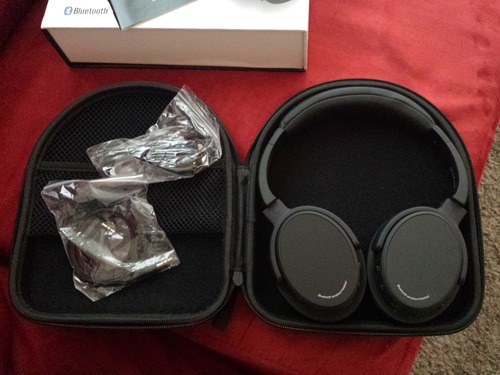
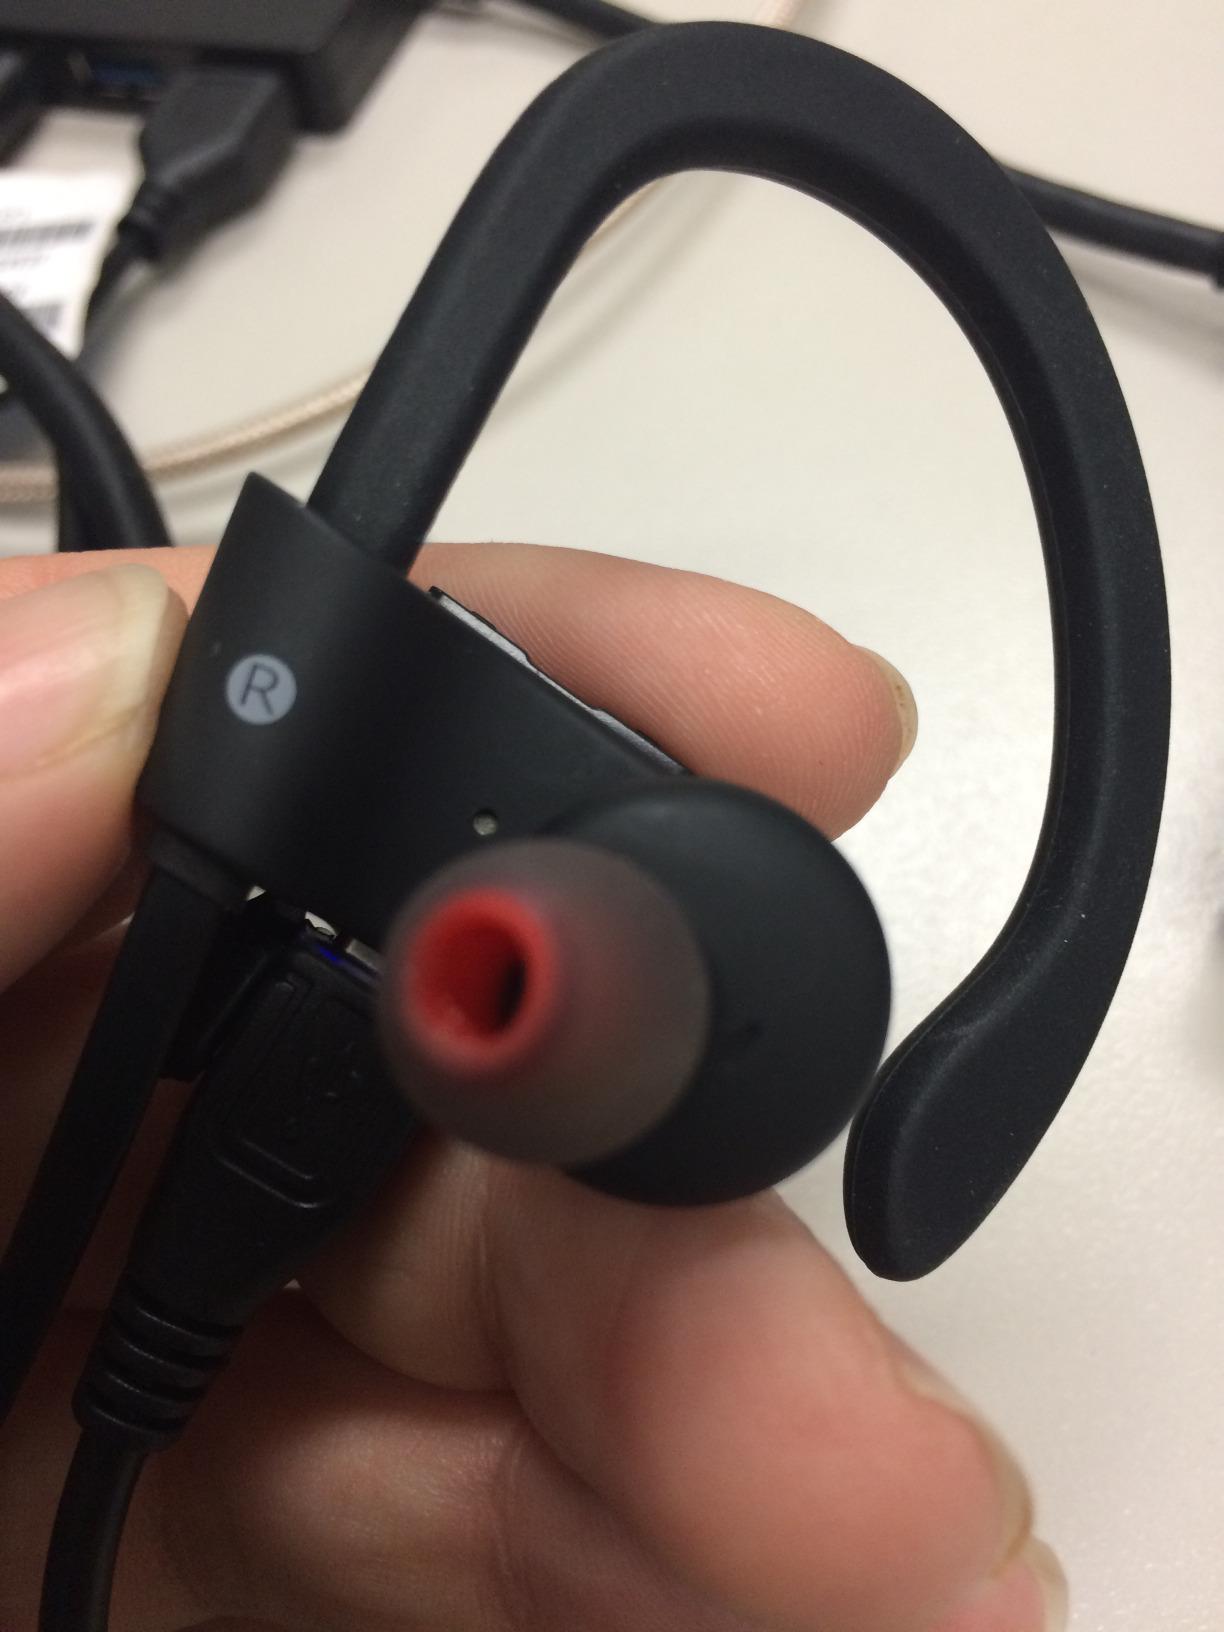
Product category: headphones
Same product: no